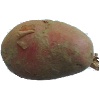
Label: Potato Red 1